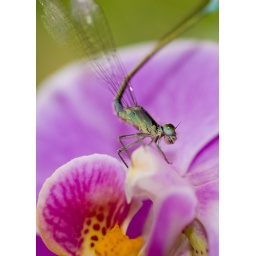
Found in the kitchen trying to find it's way out of the window